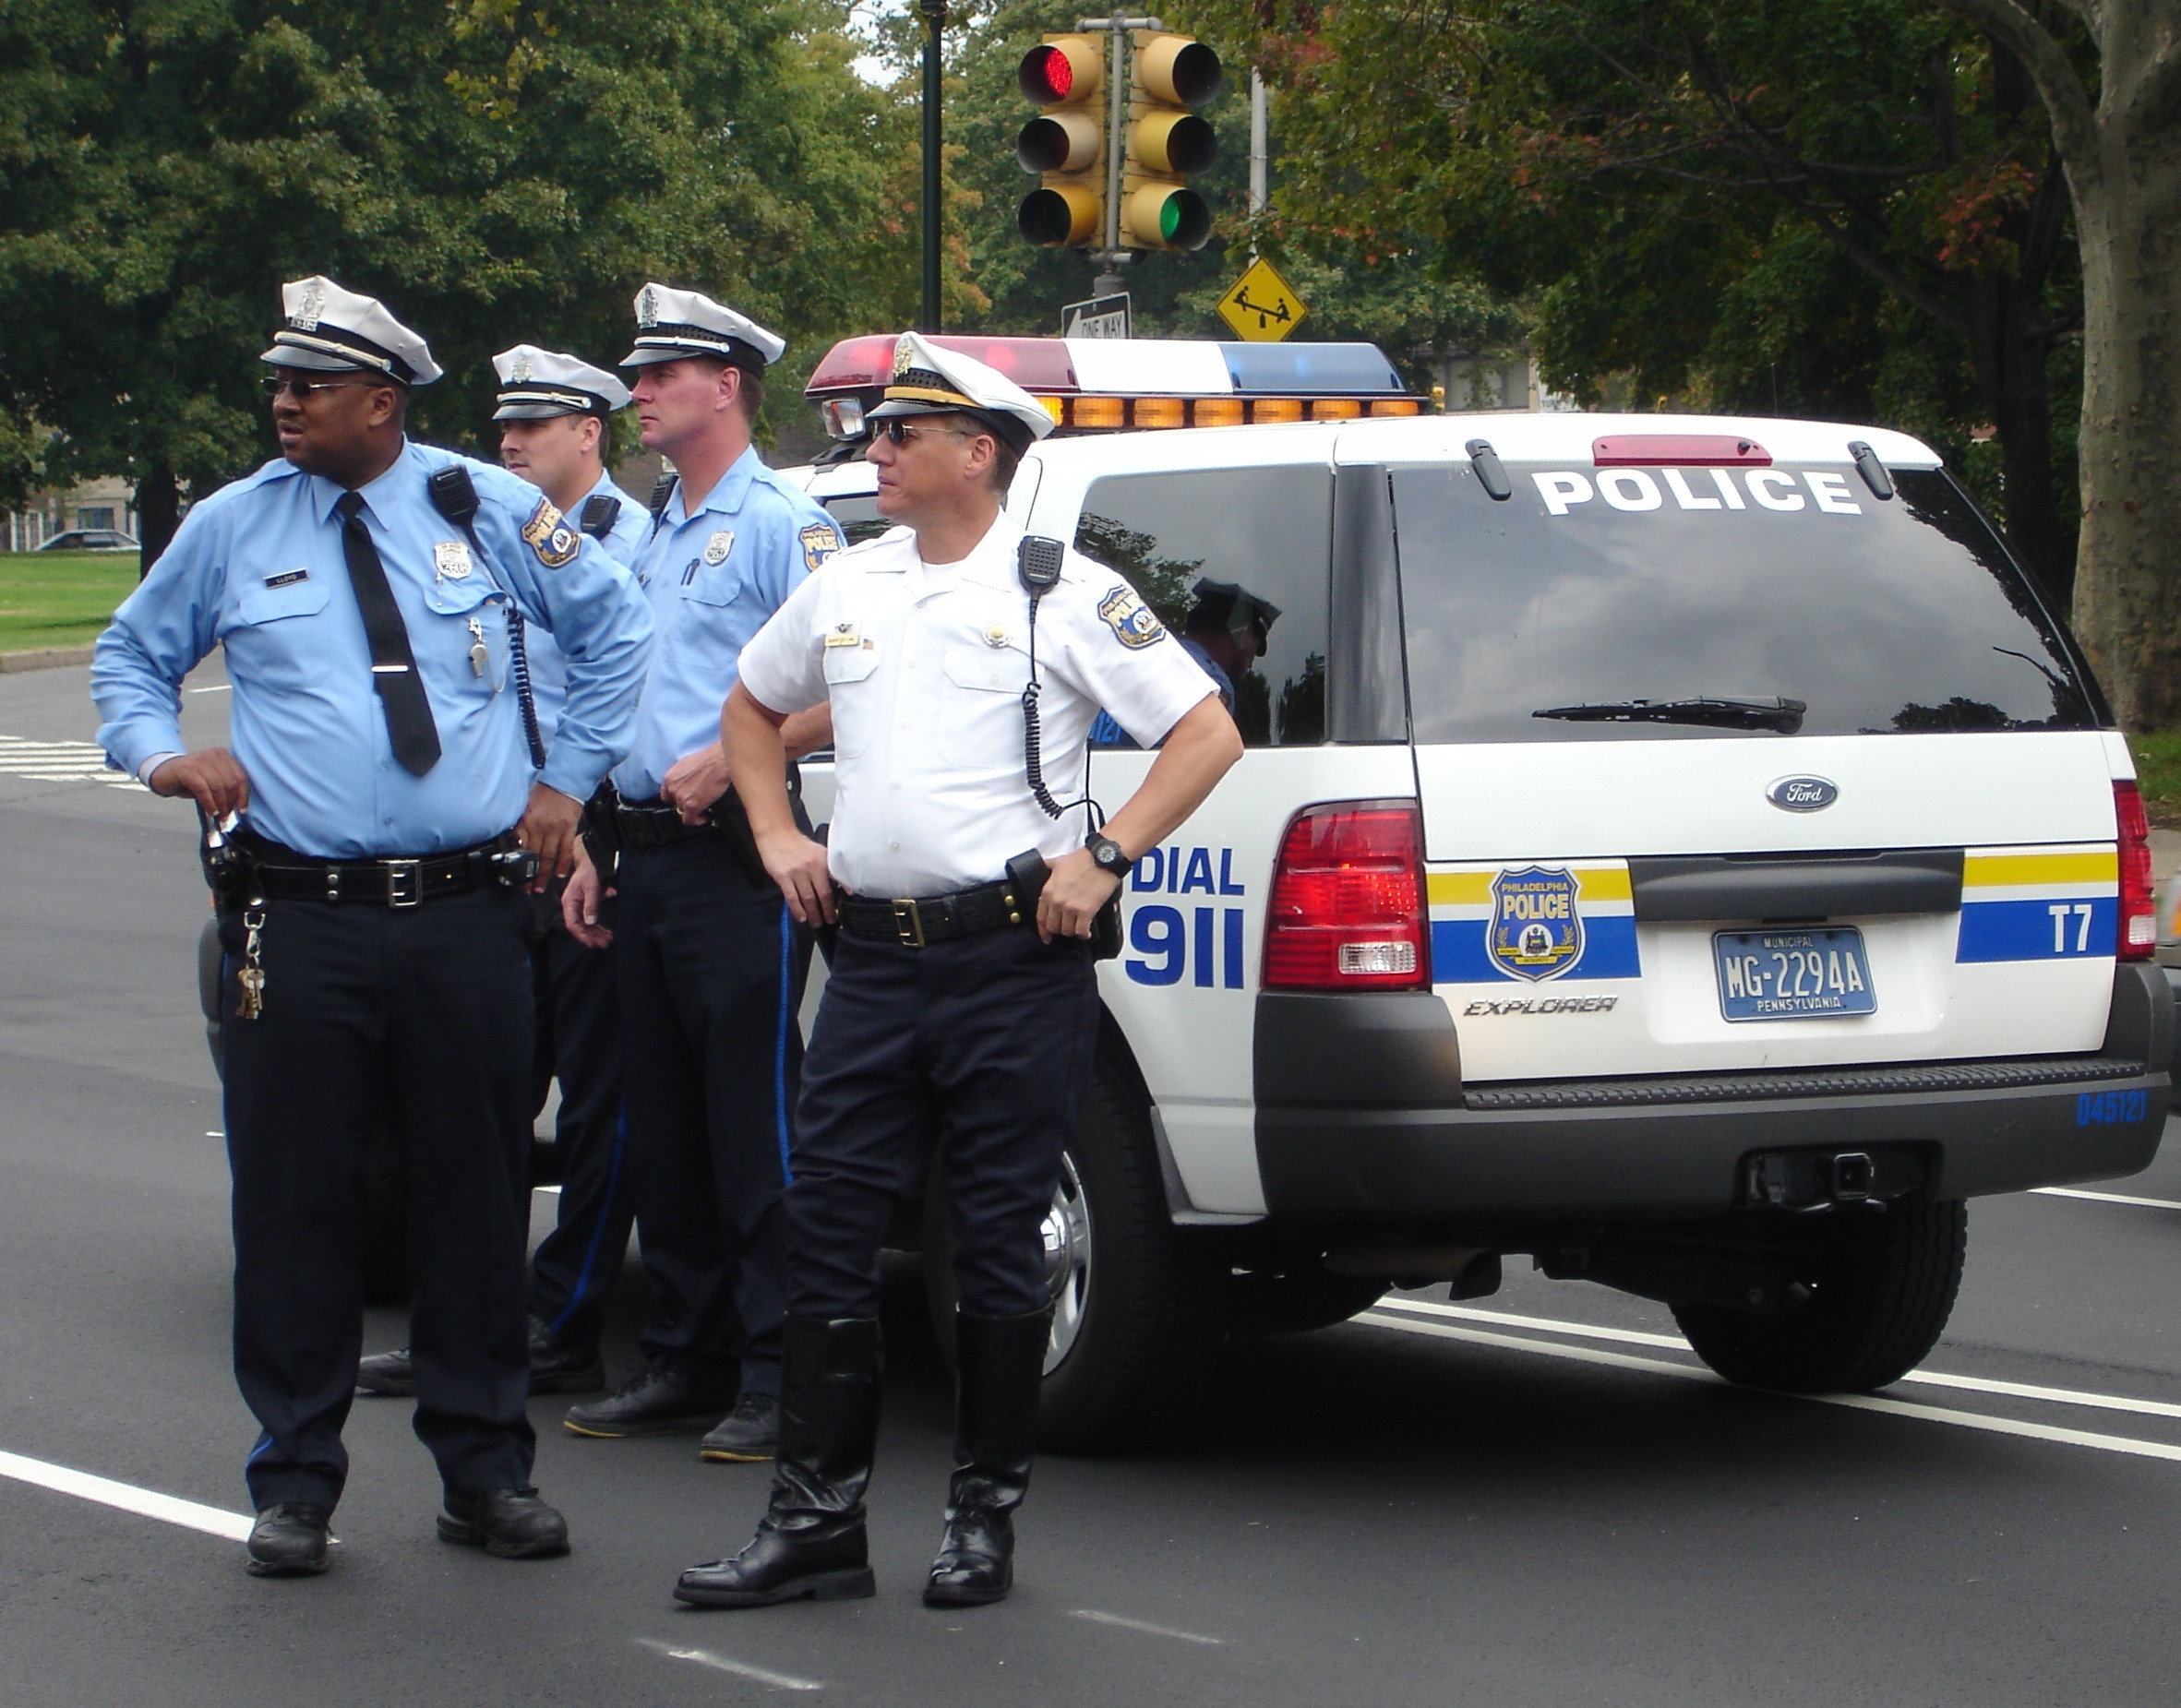
person, car, city, urban, vehicle, profession, emergency service, outside, police, philadelphia, vehicles, official, policemen, law enforcement, investigation, police car, police officer, military police